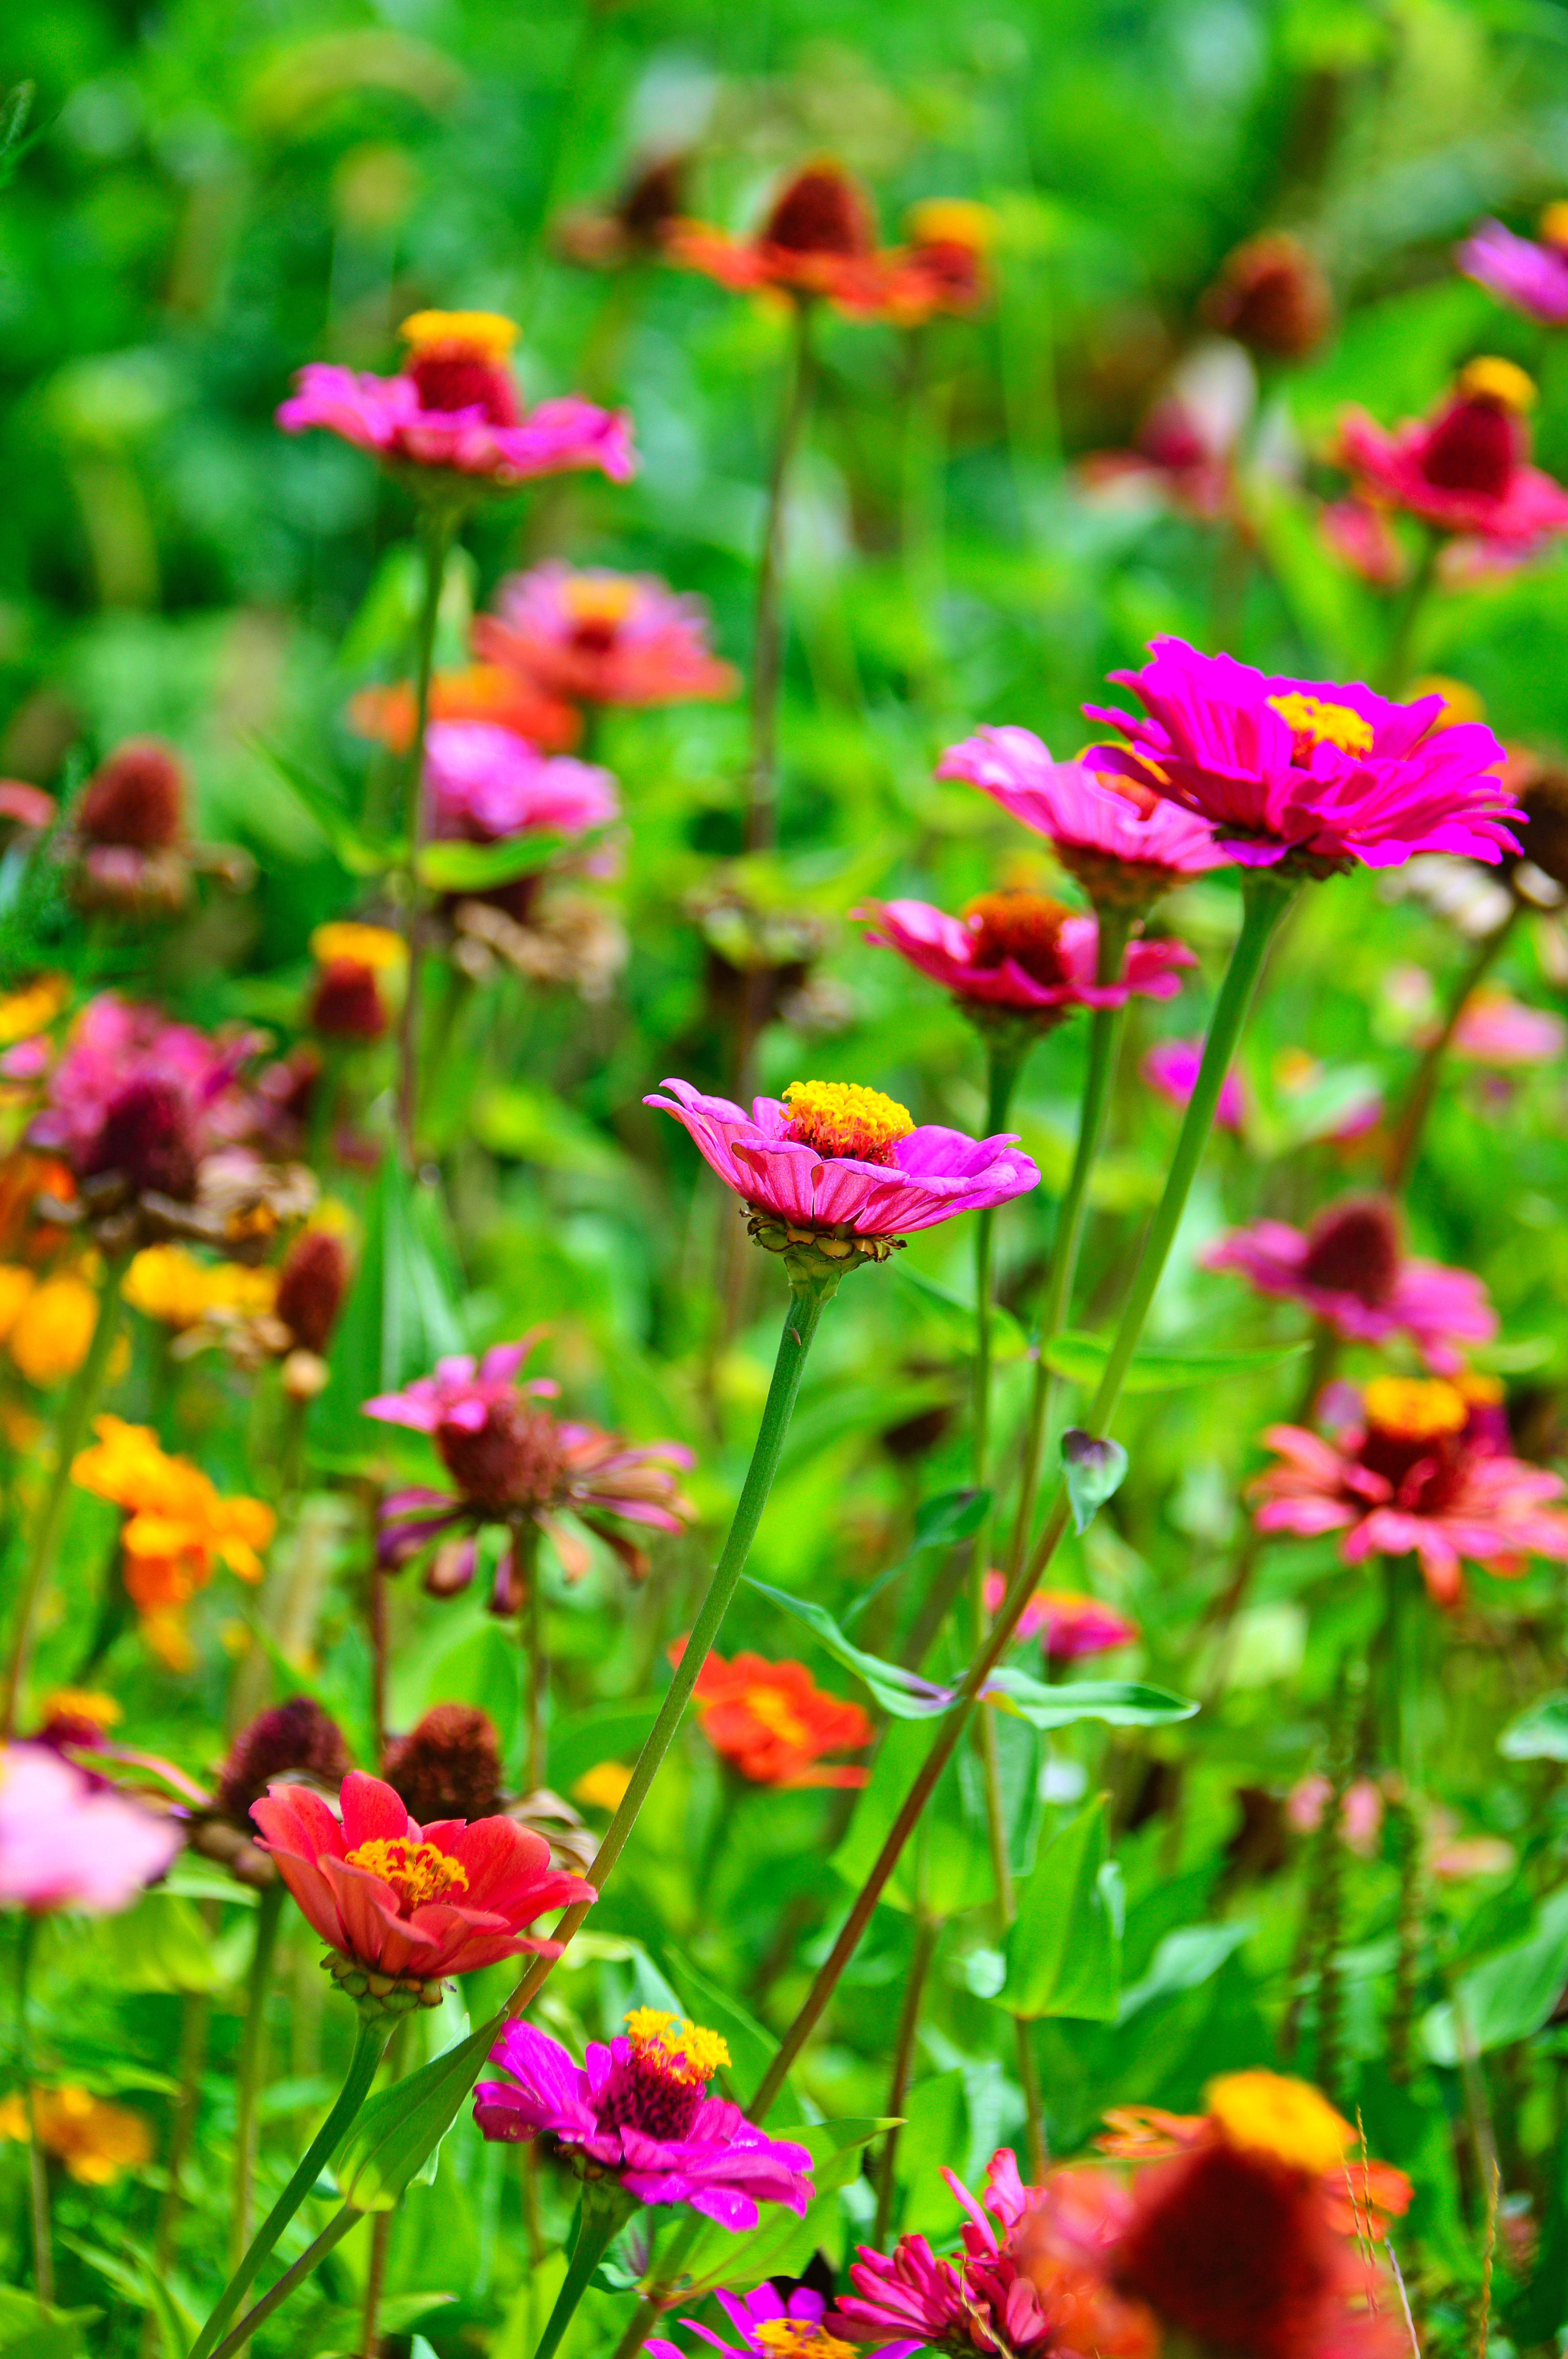
flowers, flower, wildflowers, field, meadow, summer, wild, mountains, landscape, nature, garden, colorful, beautiful, wildflower, green, beauty, mount, natural, background, spring, rainier, scenic, city, lake, floral, plant, color, flora, bright, red, blossom, yellow, season, pink, leaf, botany, petal, bloom, grass, annual plant, garden cosmos, flowering plant, plant stem